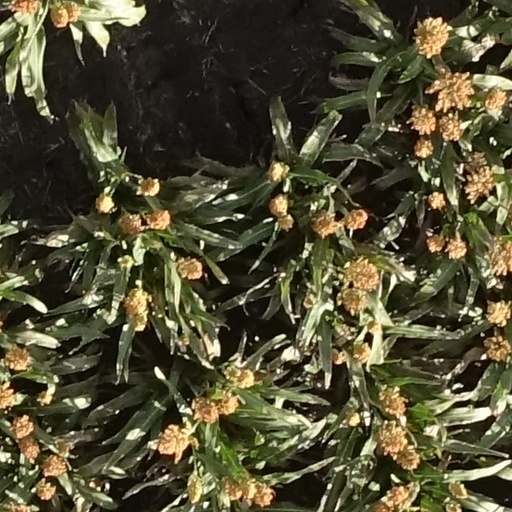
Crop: sorghum